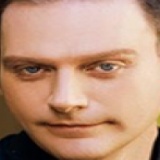
ca sĩ Kyo York